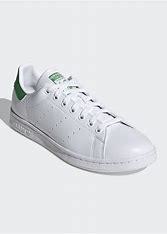
Brand: adidas
Model: originals Adidas Originals Stan Smith